Lumines

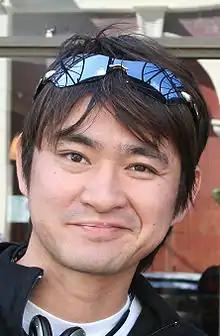

The series began with "". The game was the first game developed by Q Entertainment and was a launch title for the PlayStation Portable. The game was developed with an estimated amount of 4 or 5 people for over 1 year. Mizuguchi was inspired by the PSP when he first learned about the technology. He described the PlayStation Portable as an "interactive Walkman" and "Dream machine" due to the system being one of the few video game handheld consoles with a headphone jack, allowing the game to be played at any time, any location, and any style with good sound. After choosing the PSP as the next console to work with, Mizuguchi was inspired to make a puzzle game with music. Mizuguchi stated he wanted it to be an audio-visual puzzle game for the challenge, but he also wanted to make something that was less daunting to players compared to his previous titles "Rez" or "Space Channel 5", so that it would attract casual players. Originally, Mizuguchi wanted to make a "Tetris" game with music but due to various issues including licensing, it was not possible at the time and the concept of Lumines was used instead. His original hopes would eventually come to be when, in 2018, "Tetris Effect" was released for PS4. Lumines' subtitle "Puzzle Fusion" reflected that the game's music was essential to the game itself. Katsumi Yokota implemented strict rules for the series that the songs would follow time signature, with the exception of "Big Elpaso". This was due to the playing field being divided into 16 rows, and the Time Line needing to match the tempo of the music and in sync with the beat. By using time signature, it allows a total of sixteen eighth-notes to correspond to two bars precisely.